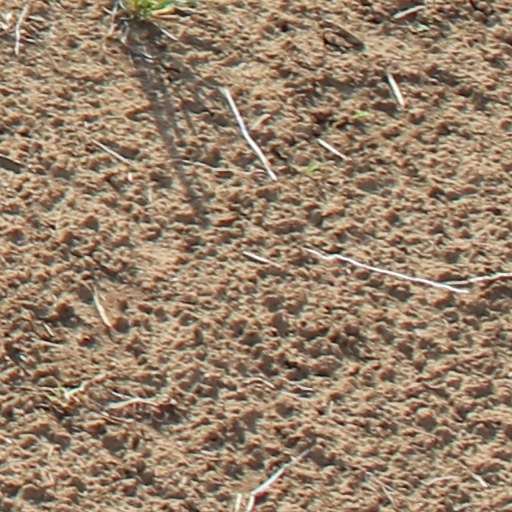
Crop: wheat